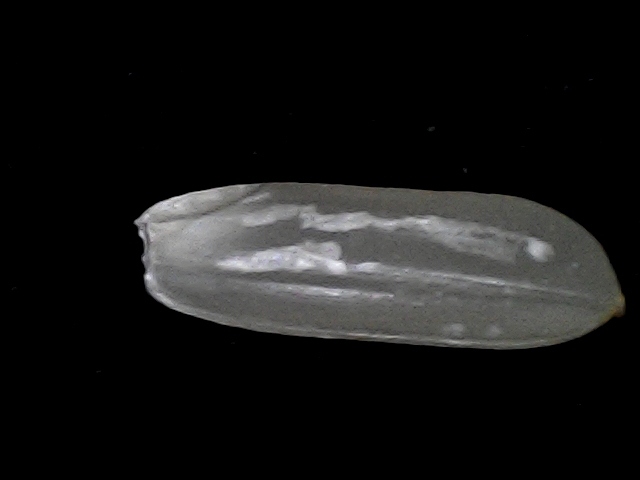
Rice variety: BRRI67